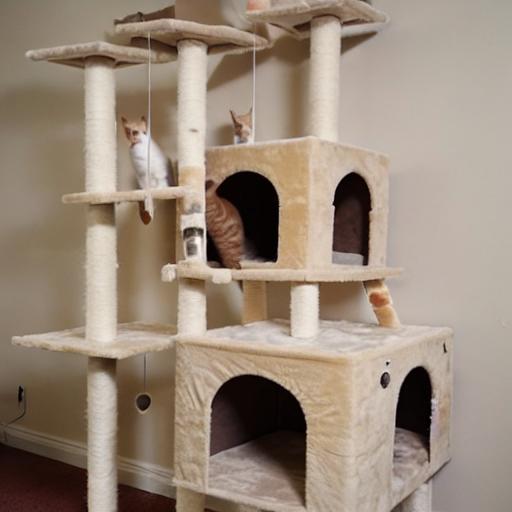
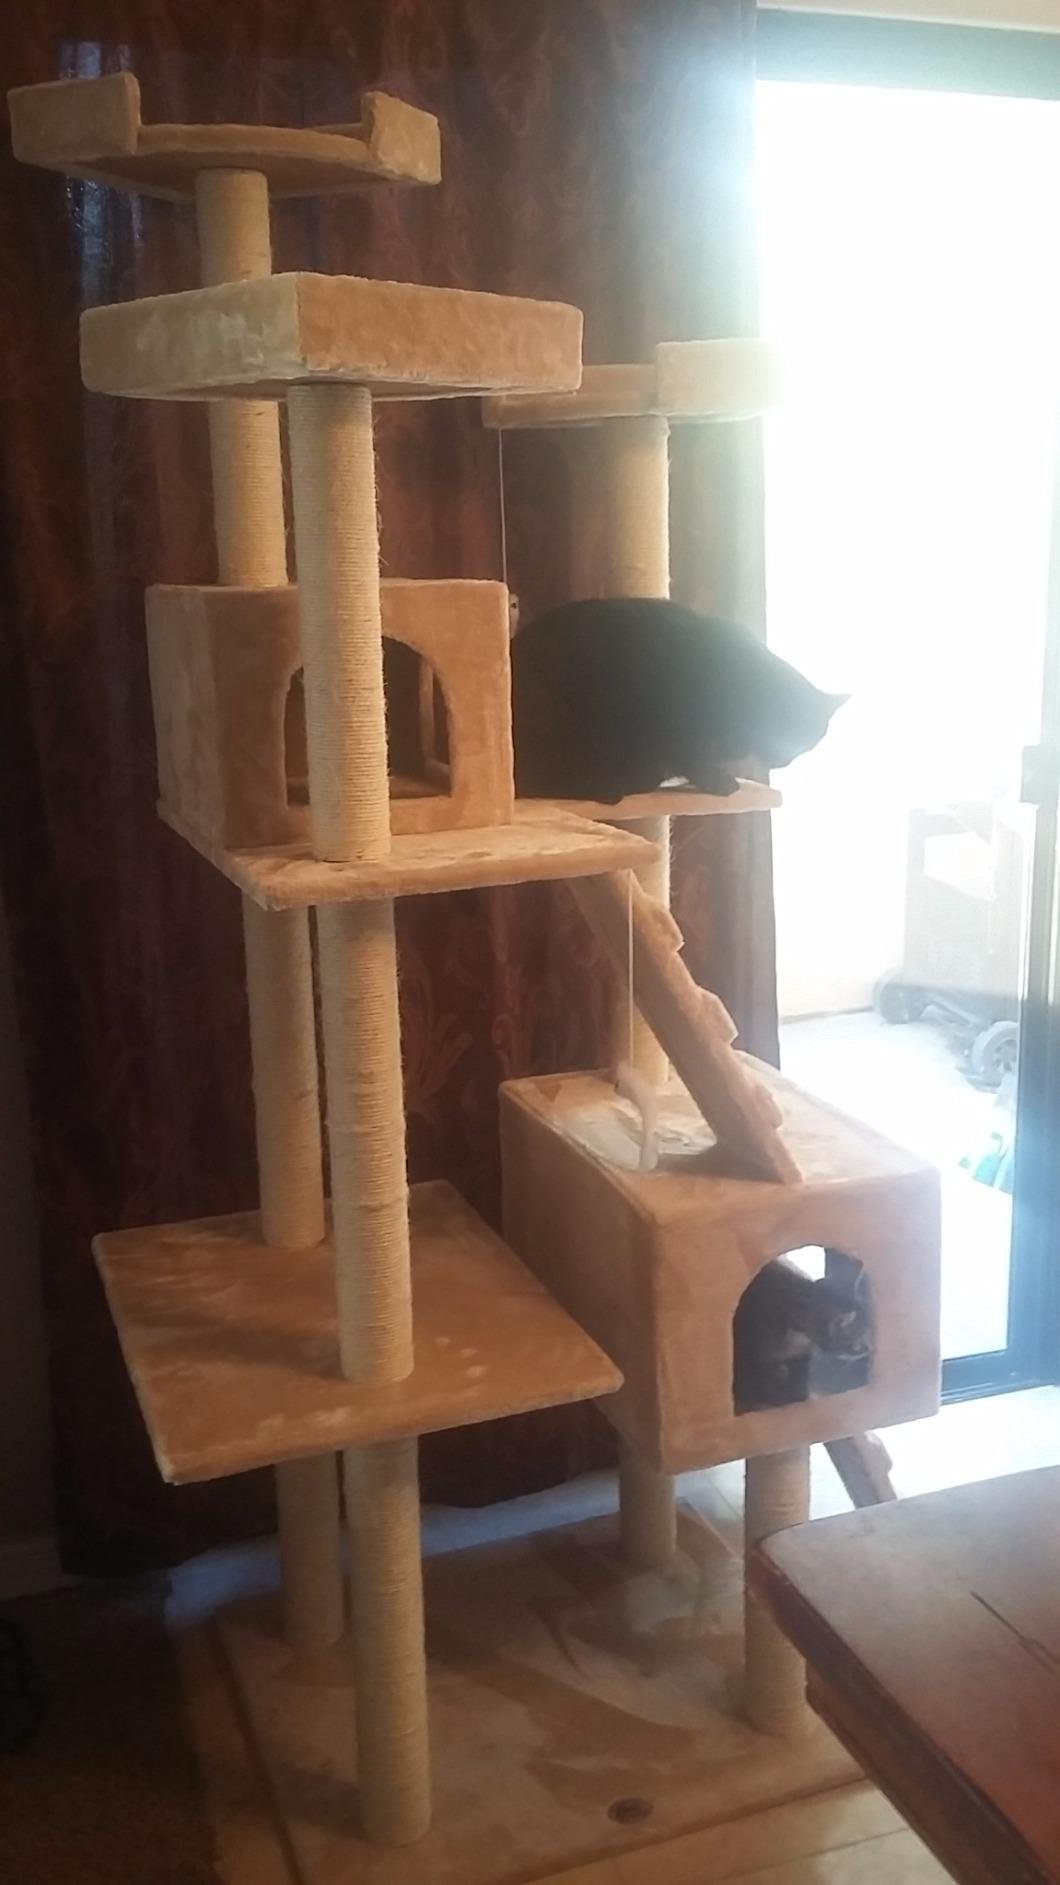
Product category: items_cat tree
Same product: no